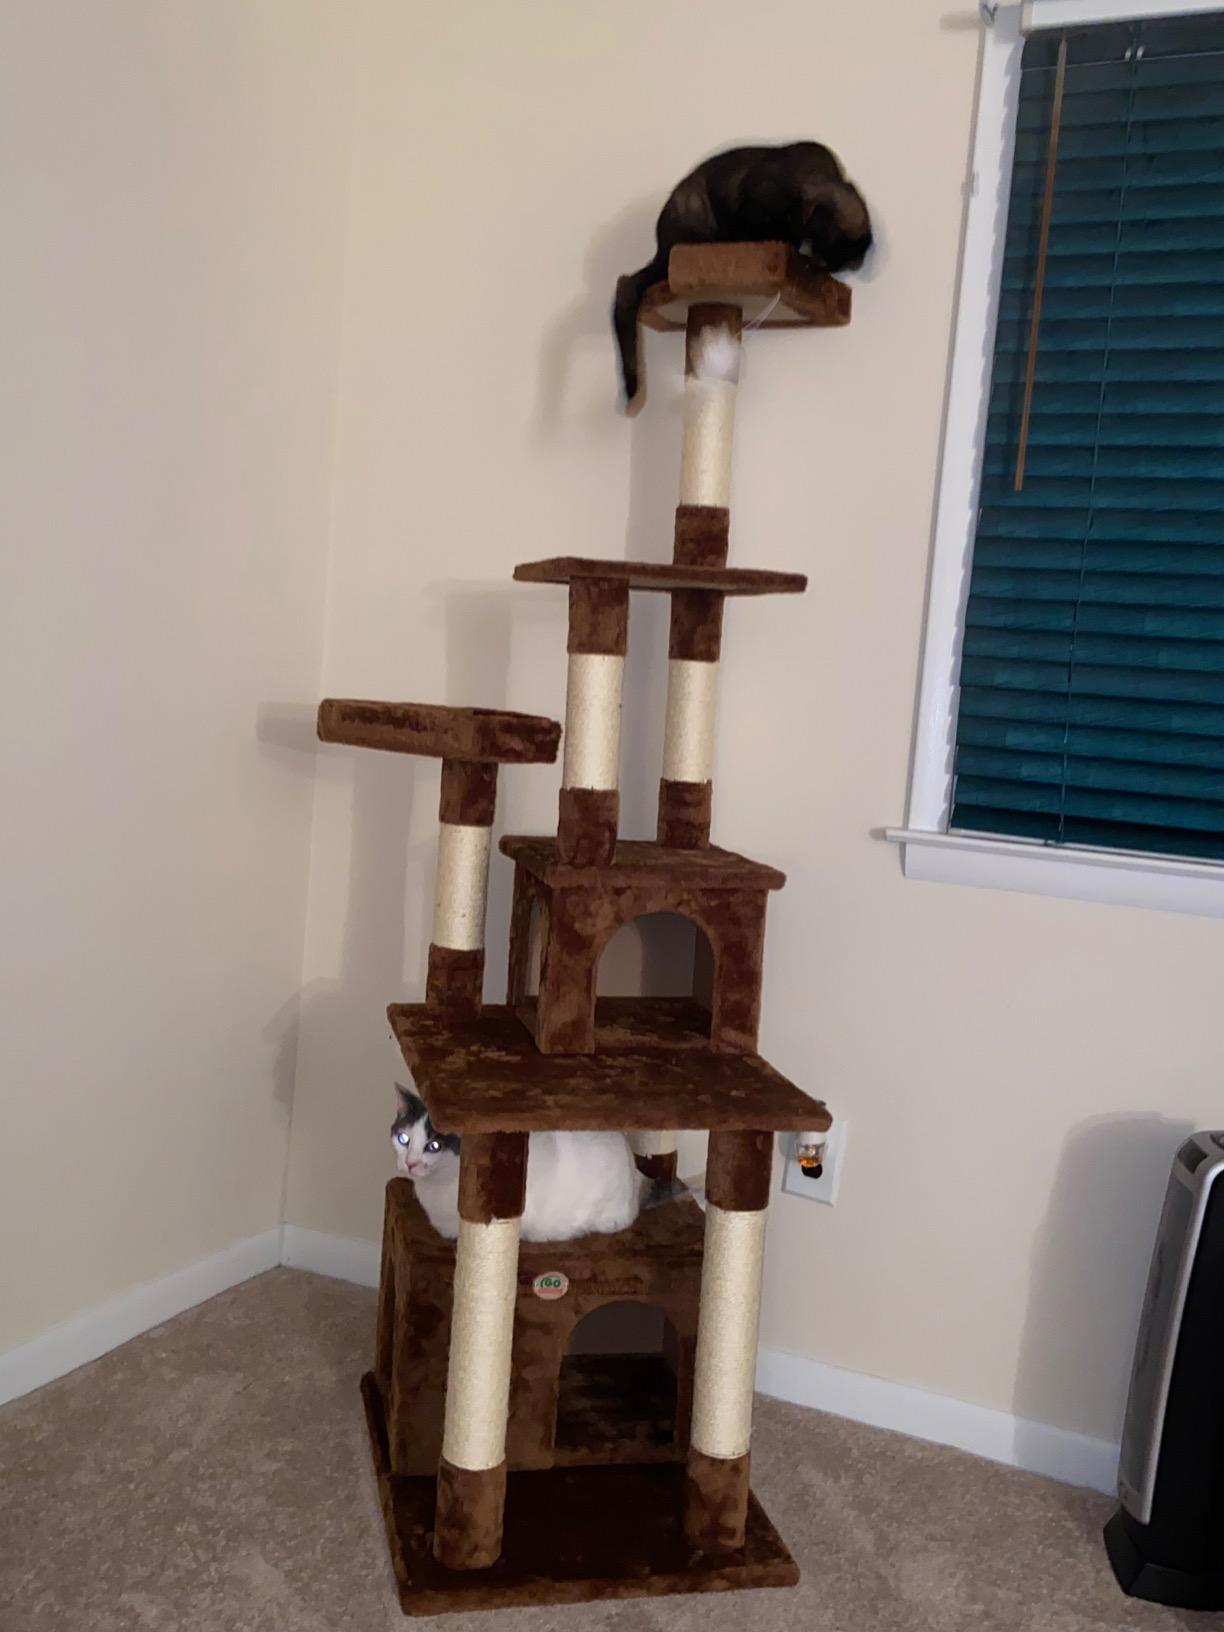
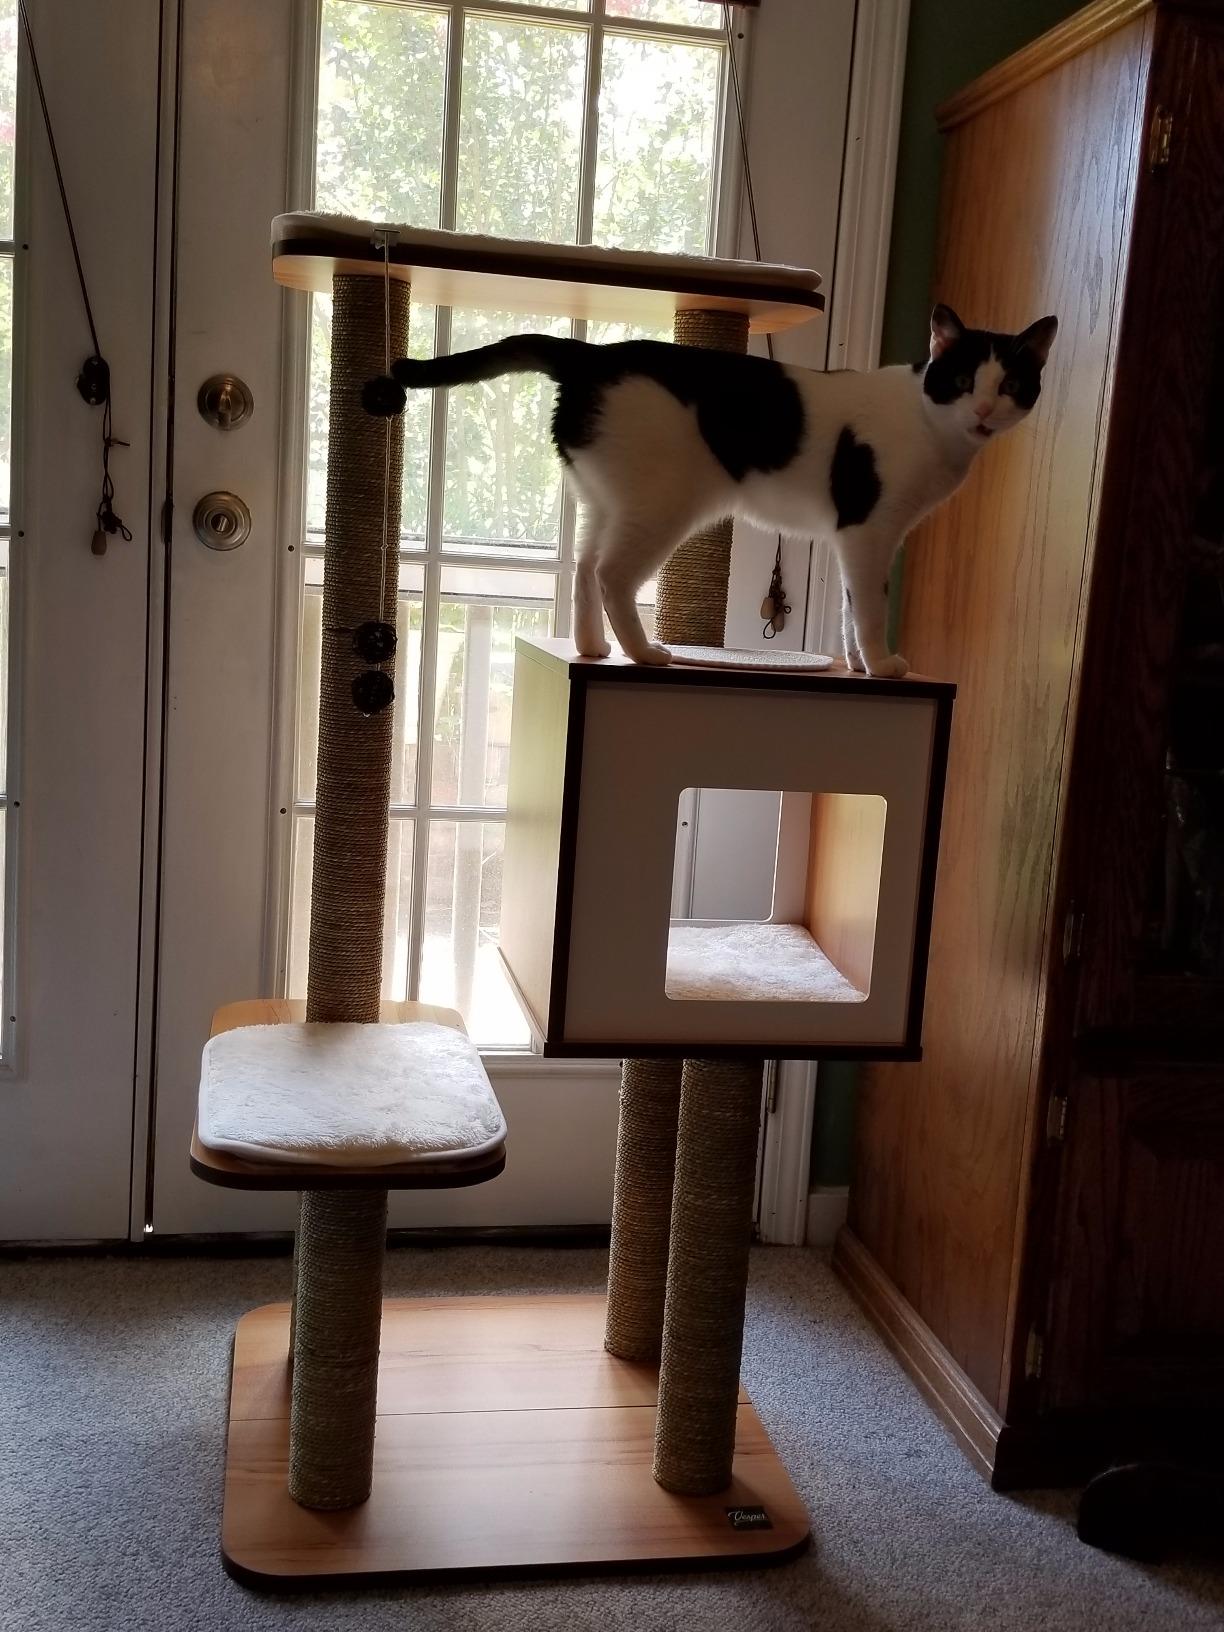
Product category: items_cat tree
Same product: no